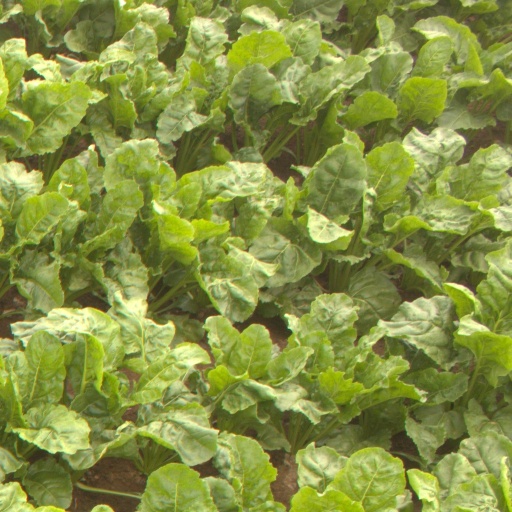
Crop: sugar beet